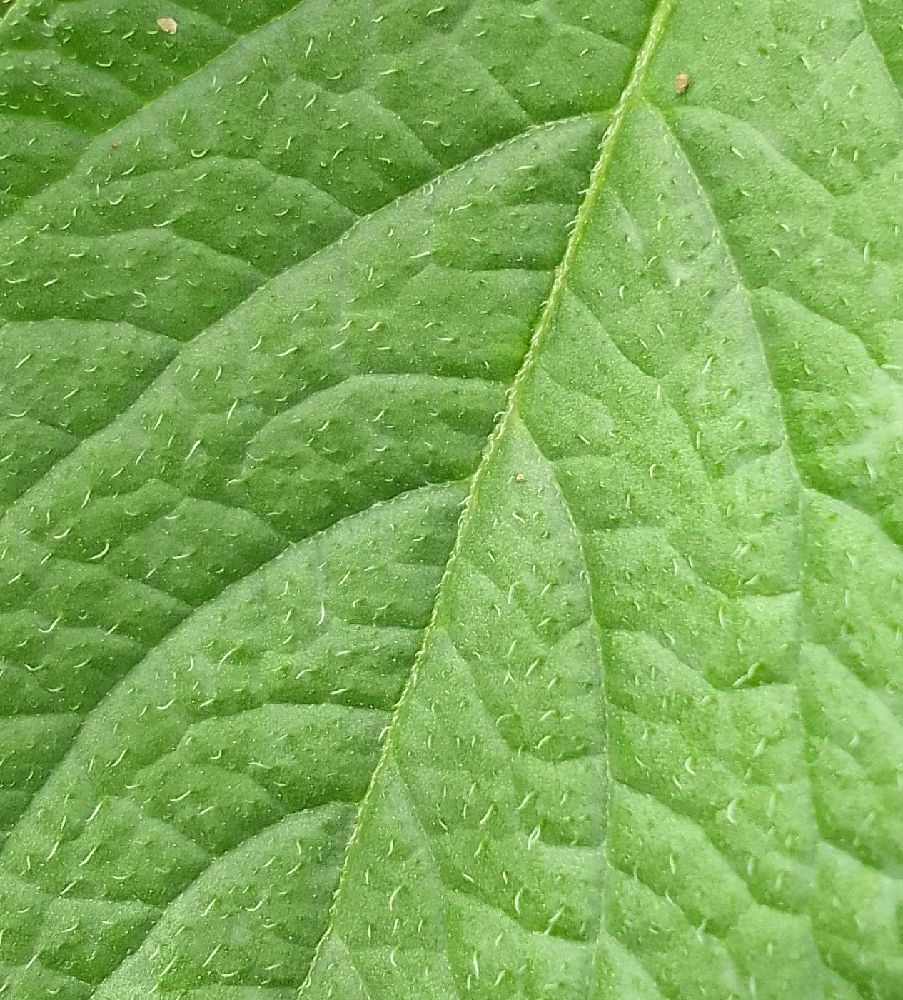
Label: Healthy